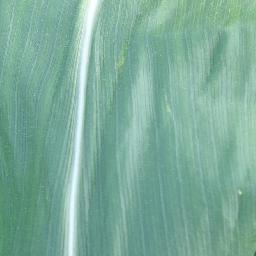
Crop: corn
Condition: (maize)_healthy